Pope Sixtus V

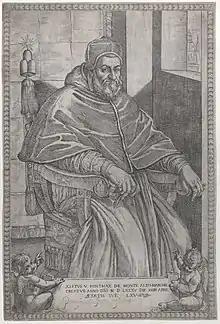
Sixtus V in an engraving of Pietro Facchetti (1585)

Sixtus had no appreciation of antiquities, which were employed as raw material to serve his urbanistic and Christianising programs: Trajan's Column and the Column of Marcus Aurelius (at the time misidentified as the Column of Antoninus Pius) were made to serve as pedestals for the statues of SS Peter and Paul; the Minerva of the Capitol was converted into an emblem of "Christian Rome"; the Septizodium of Septimius Severus was demolished for building materials. When he was taken to a cross in a church in Rome that was supposedly miraculously bleeding, Sixtus suspected that it was a fake. He took an axe and said "As Christ I adore you; as wood I cut you". He split the cross and revealed that it contained sponges soaked in blood within it.